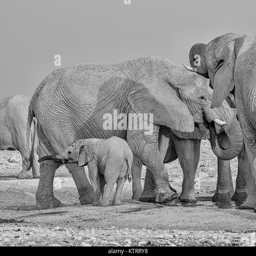
a baby with it 's family at a watering hole in savanna